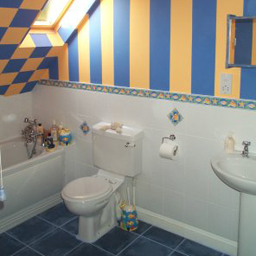
Room type: bathroom